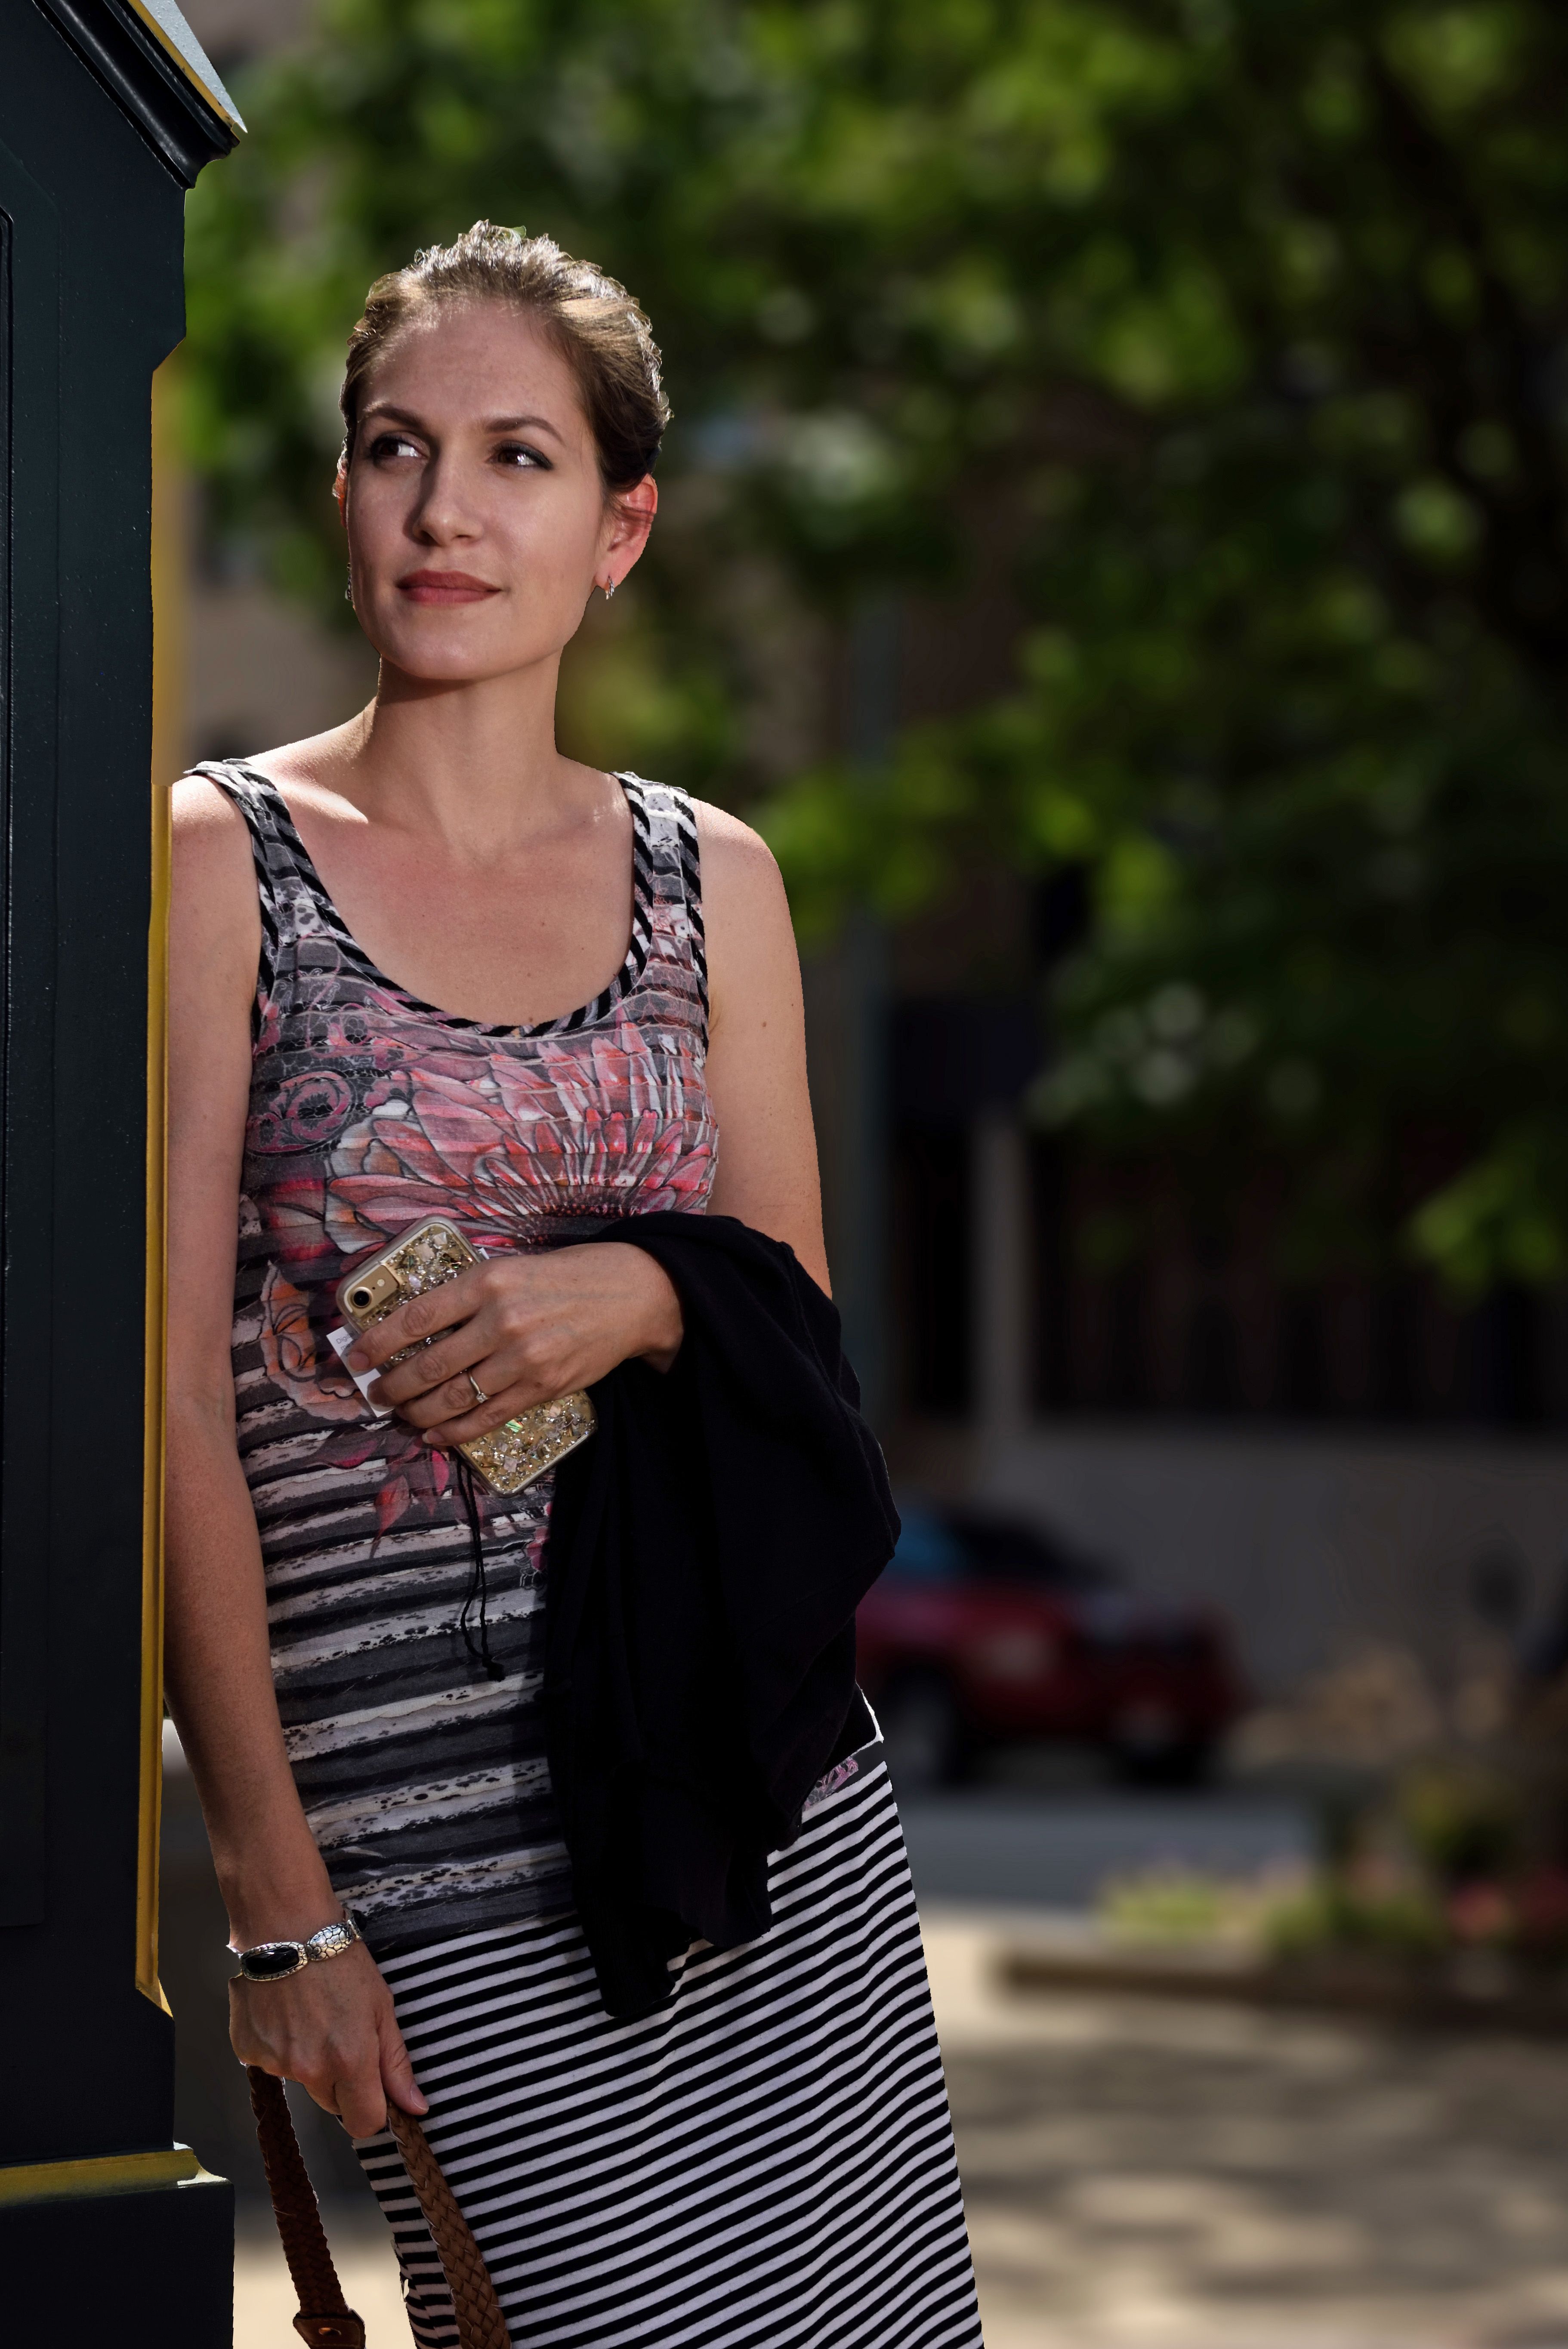
portrait, beautiful, hot girl, eyes, face, woman, model, beauty, fashion model, girl, lady, dress, fashion, shoulder, socialite, photo shoot, formal wear, fun, trunk, fashion design, smile, supermodel, haute couture